Languages of Papua New Guinea

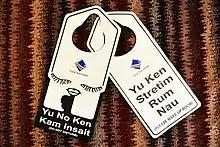
Hotel Room Door Signs in Papua New Guinea

Outside Papua New Guinea, Papuan languages that are also spoken include the languages of Indonesia, East Timor, and Solomon Islands.